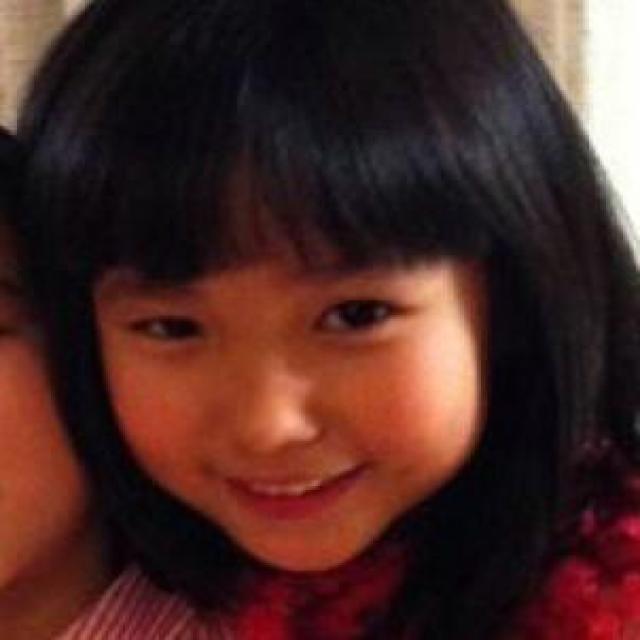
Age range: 0-12